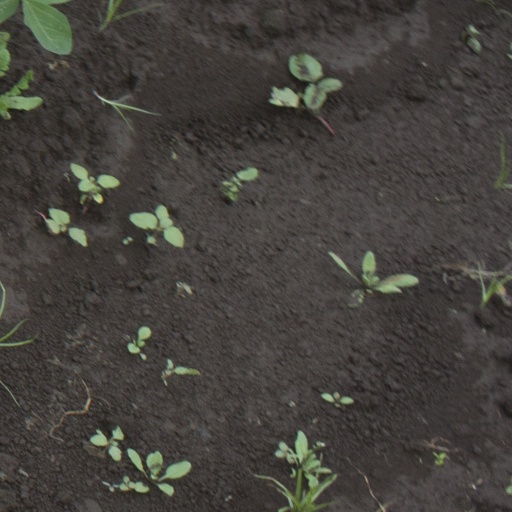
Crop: soybean